Blair Athol (horse)

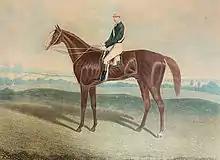
Blair Athol, engraving by Charles Hunt & Son

Blair Athol (1861–1882) was a British Thoroughbred racehorse and sire. In a career that lasted little more than three months in the summer and autumn of 1864, he ran seven times and won five races including one walk-over. His wins included The Derby and the St Leger. Despite the brevity of his racing career, he was regarded by contemporary experts as one of the best British racehorses of his era and arguably the greatest horse ever trained in the North of England. He went on to become a highly successful stallion, siring the winners of many races.